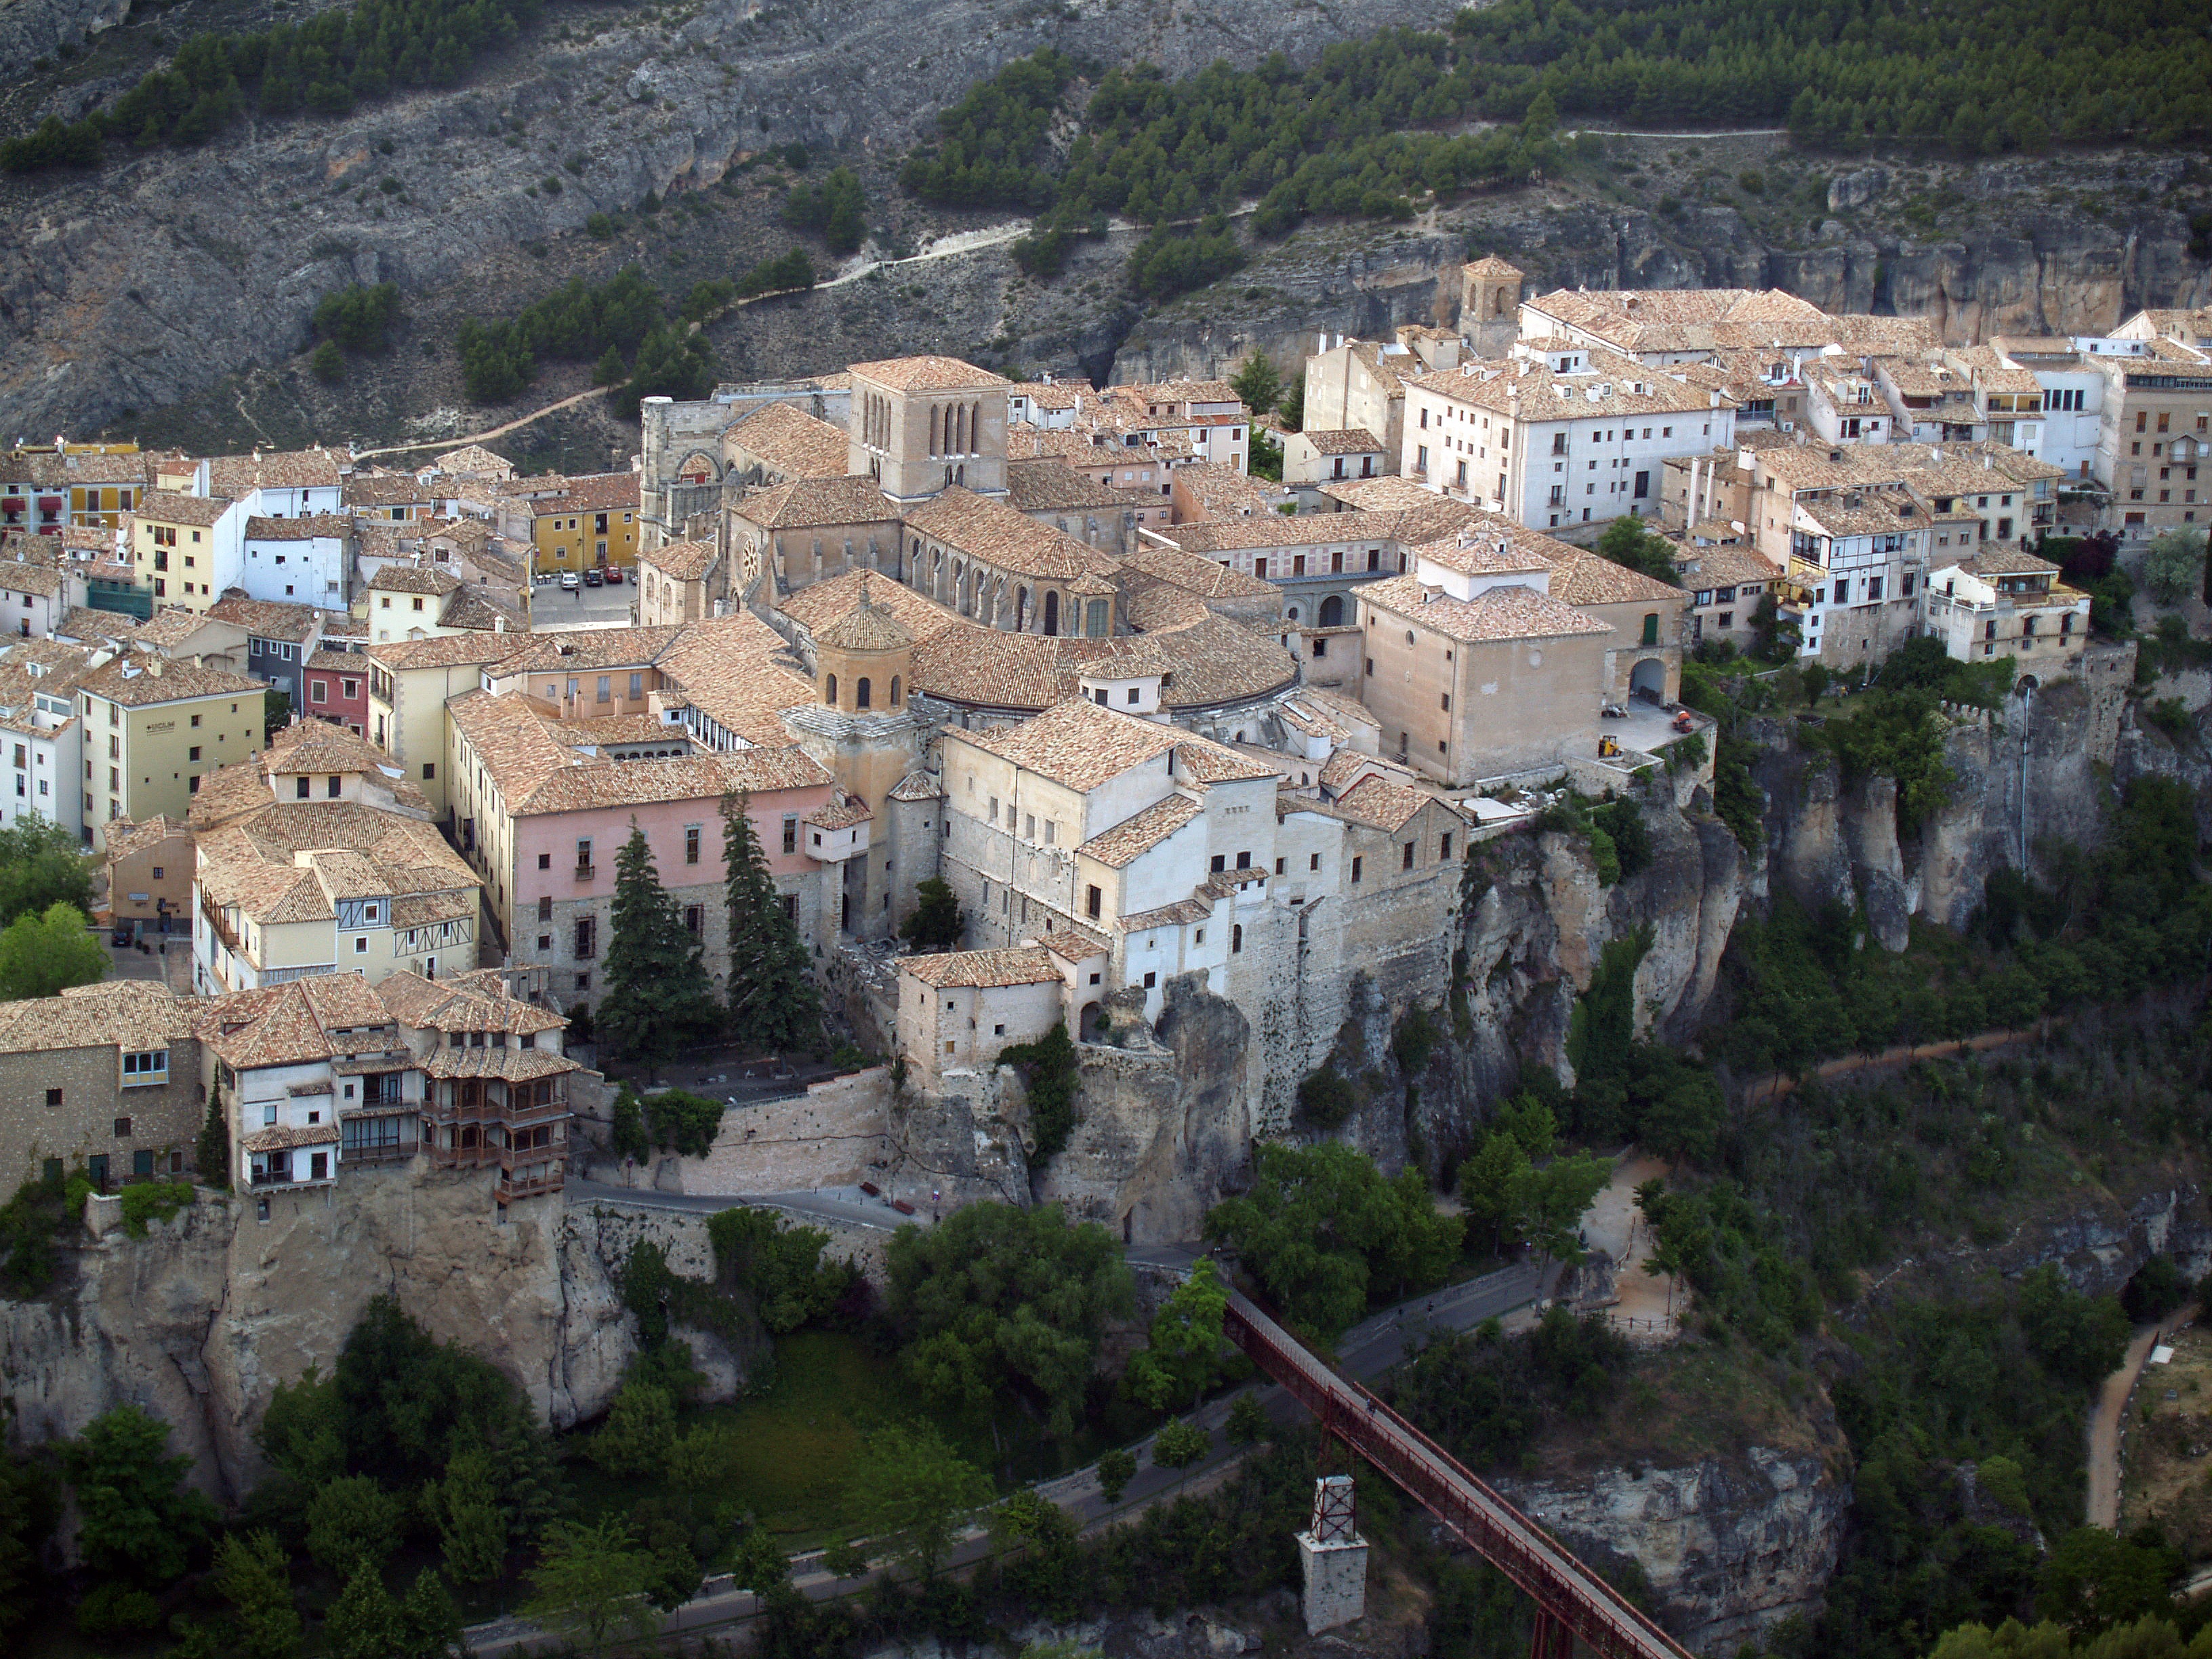
architecture, town, city, village, panoramic, fortification, tourism, old town, spain, buildings, ruins, monastery, estate, basin, monuments, ancient rome, bird's eye view, aerial photography, unesco world heritage site, historic site, ancient history, human settlement